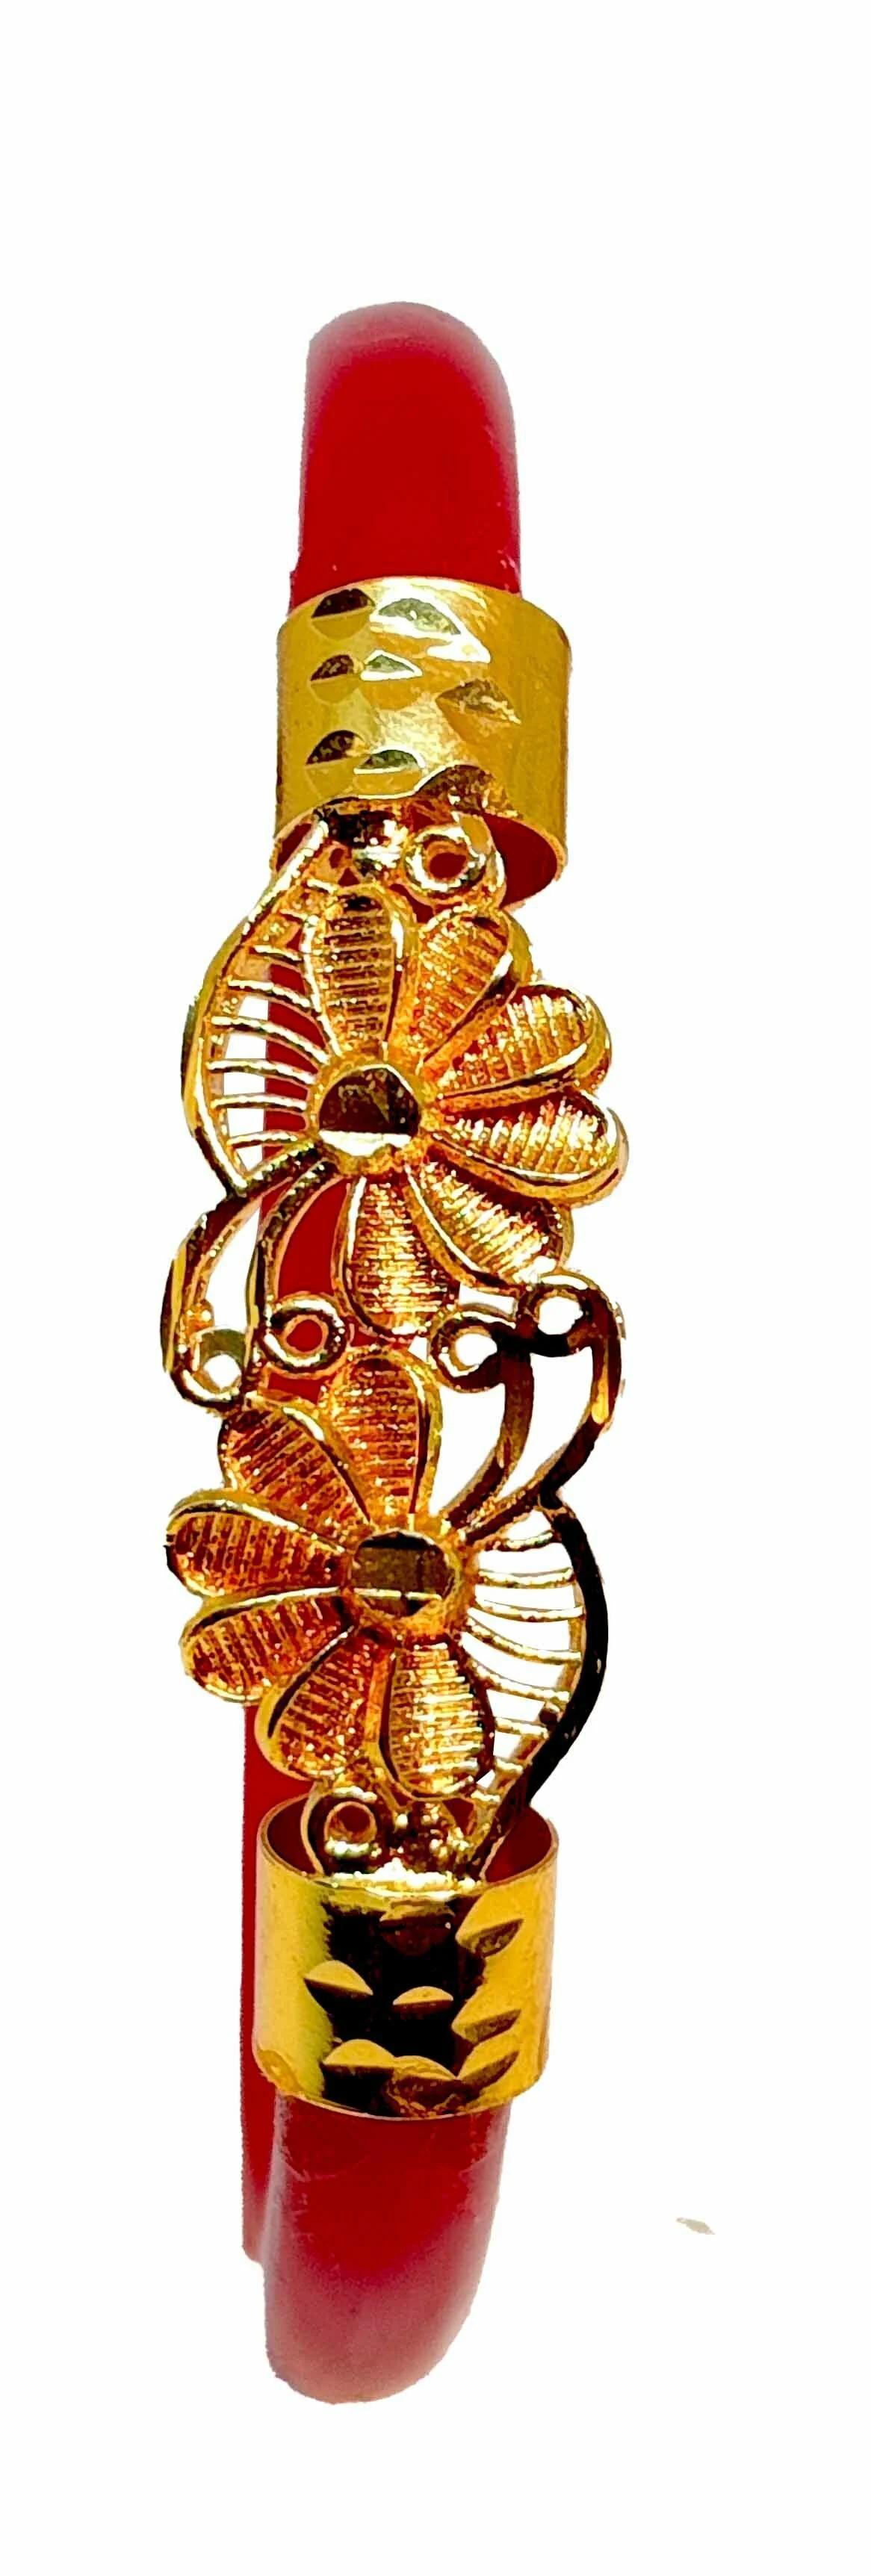
BOVZEN Gold Plated Pola as Stylish Fashion Bangle
Type: Bangles
Brand: BOVZEN
Price: Rs. 299
 Stylish Gold Plated Pola to wear in one hand, enhancing the fascinating look. Present trend is to wear in one hand; but its upto you. Few people also wear in both the hands.
Features: Handmade Gold Plated Bangles### Its from West Bengal###Best quality Gold plating on Copper for long lasting###Base material is high quality Acrylic pipe